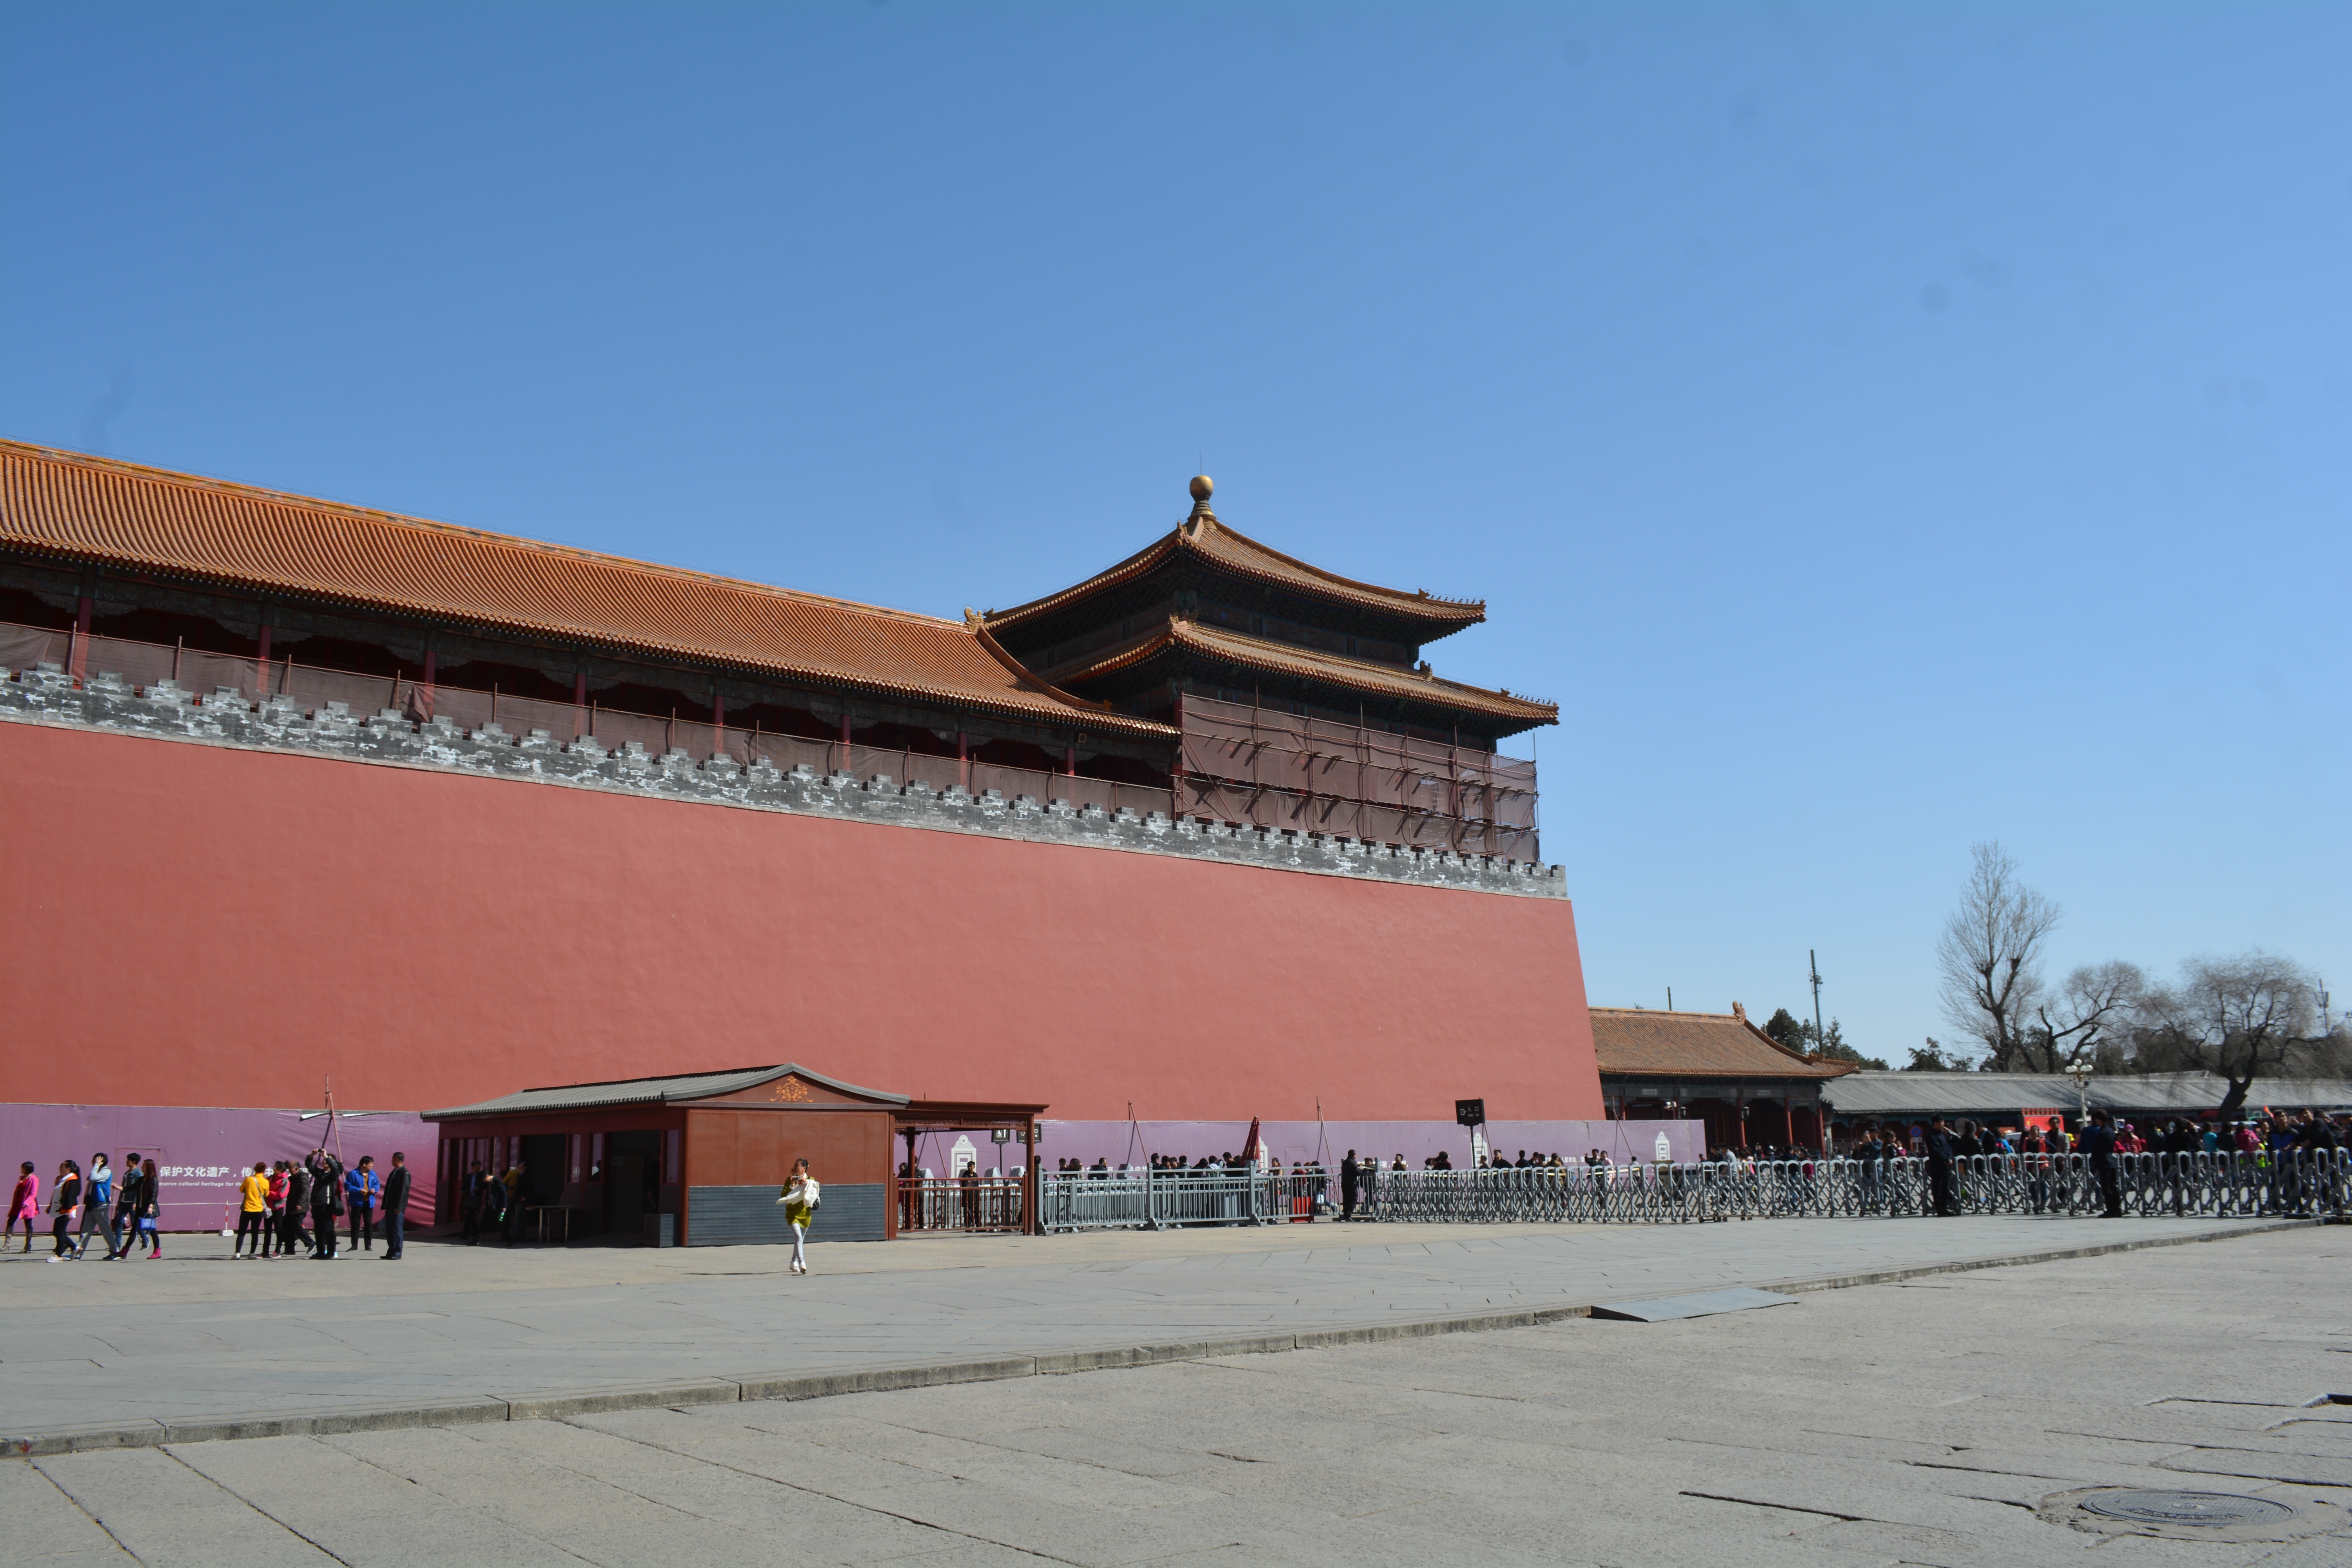
structure, building, palace, place of worship